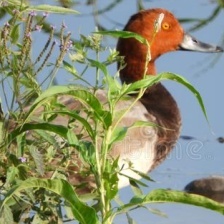
Species: RED HEADED DUCK
Scientific name: AYTHYA AMERICANA
ImageNet parent category: drake